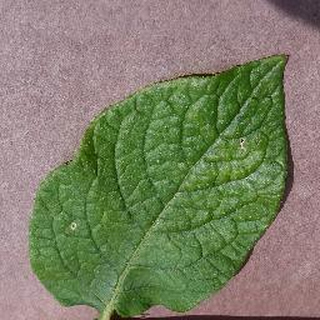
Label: healthy_potato